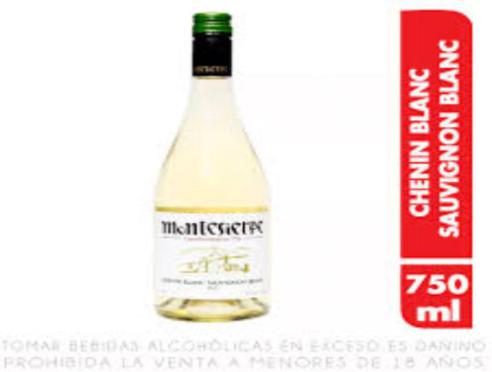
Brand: montesierpe
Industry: Food